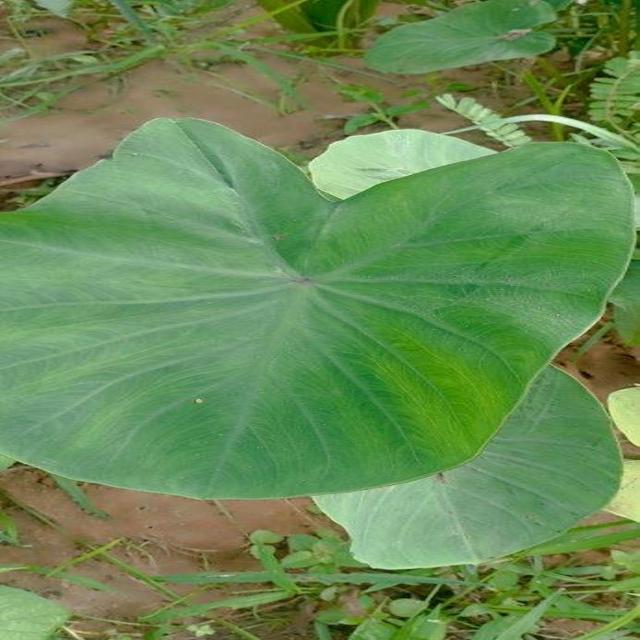
Label: Healthy